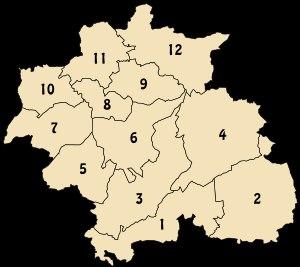
La wilaya de Constantine est l'une des 48 wilayas d'Algérie. Elle est située à l'est du pays et donne son nom à son chef-lieu. La wilaya de Constantine est issue d'un partie de l'ancien département français de Constantine.